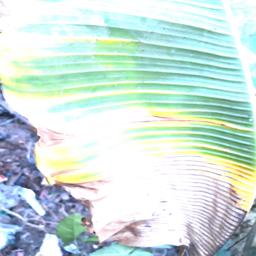
Label: POTASSIUM DEFICIENCY